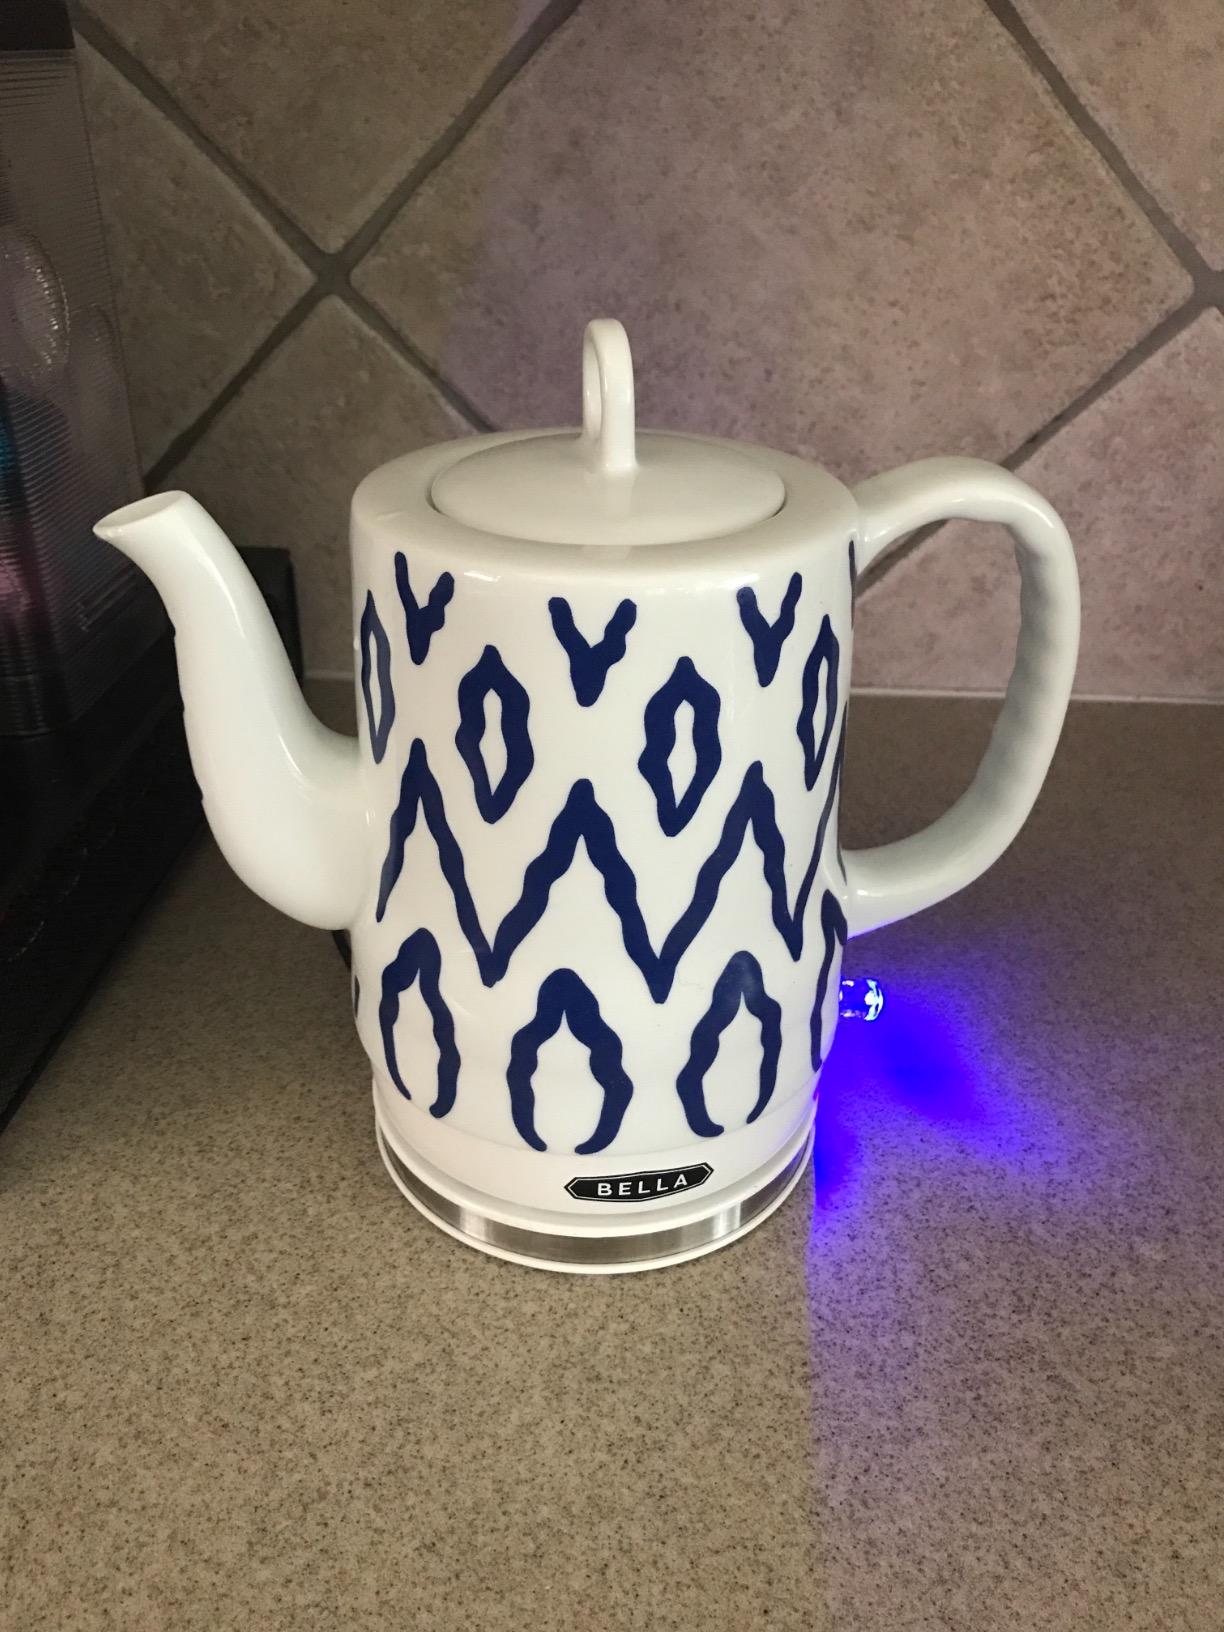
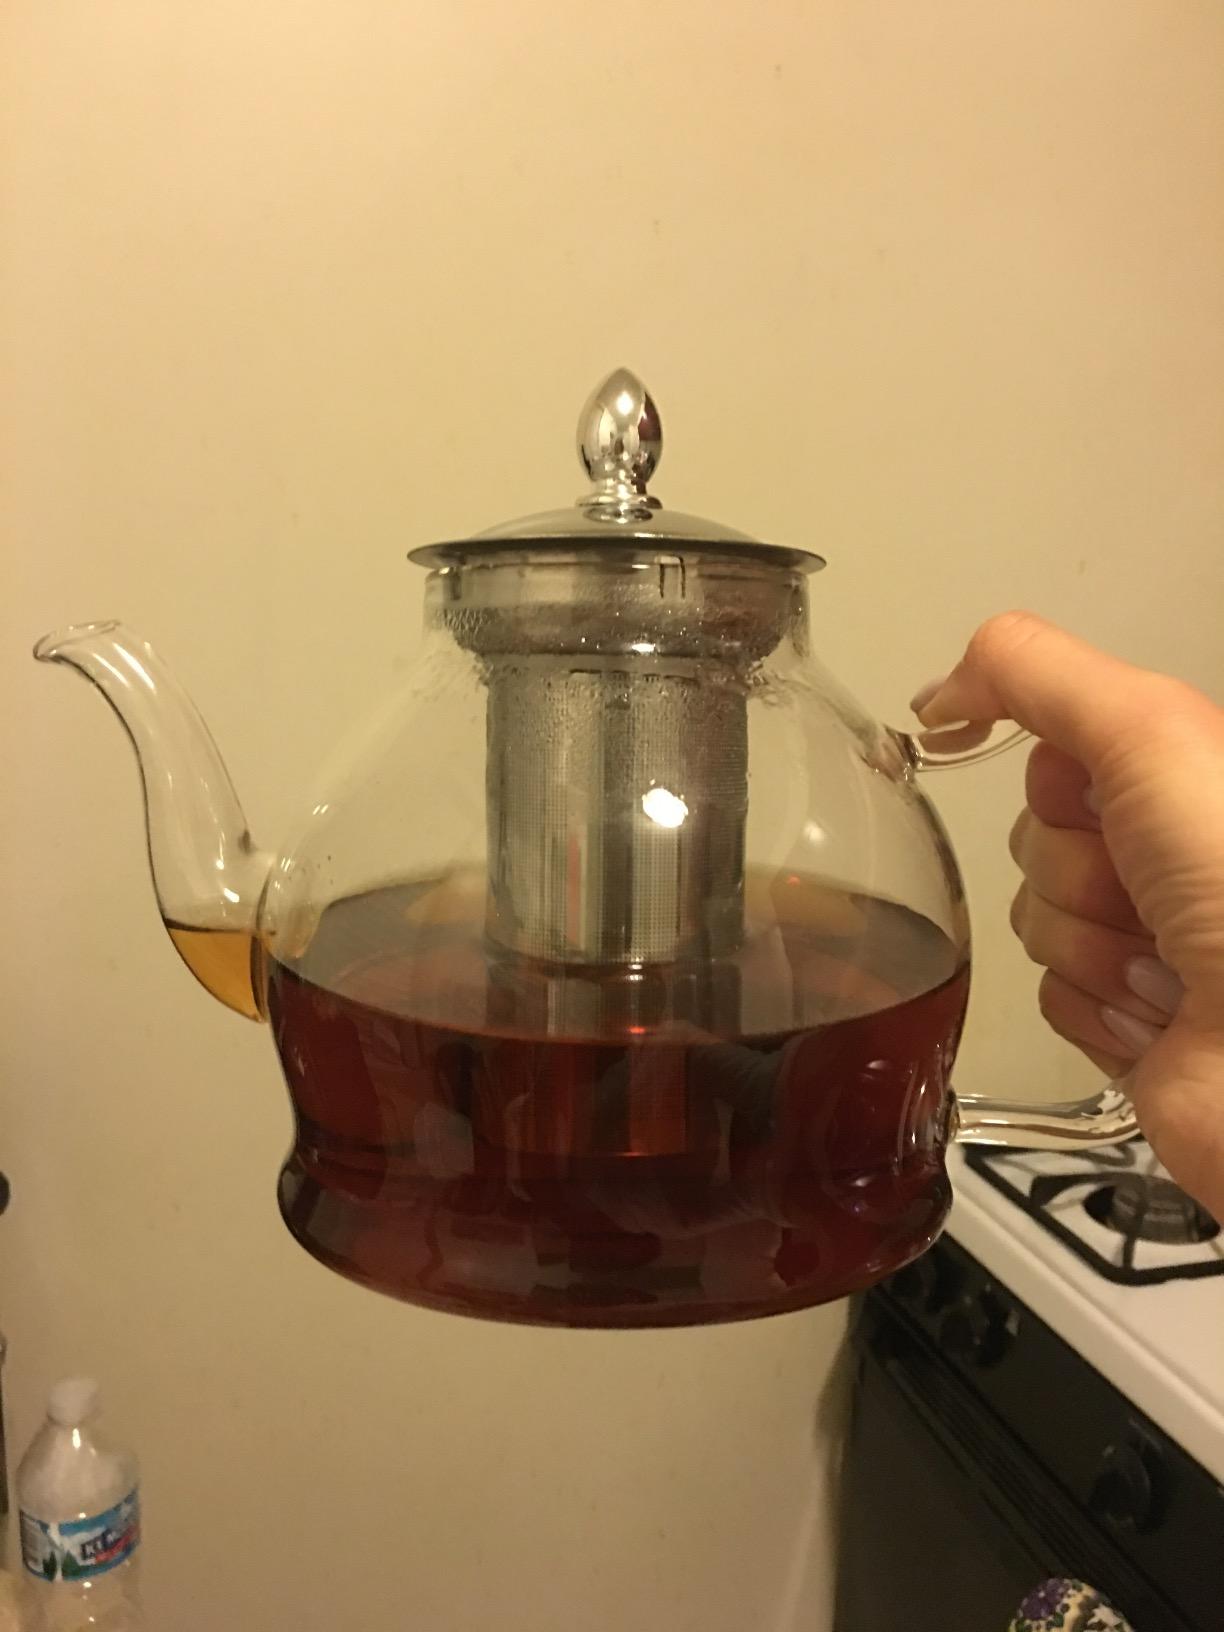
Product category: items_kettle
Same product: no